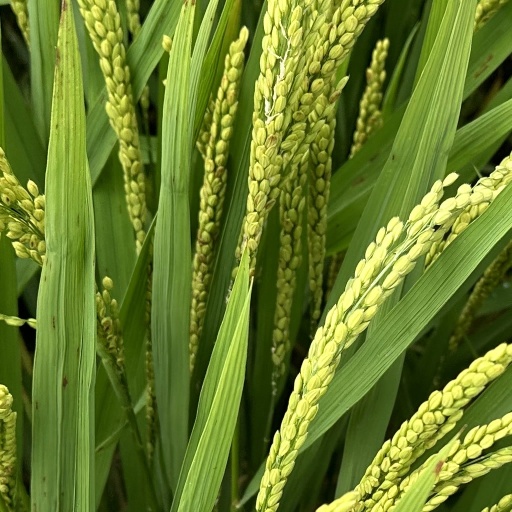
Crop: rice